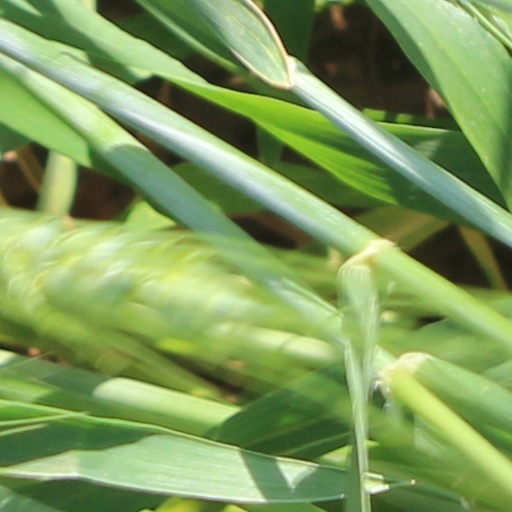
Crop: wheat